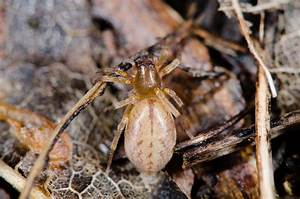
Label: ragno